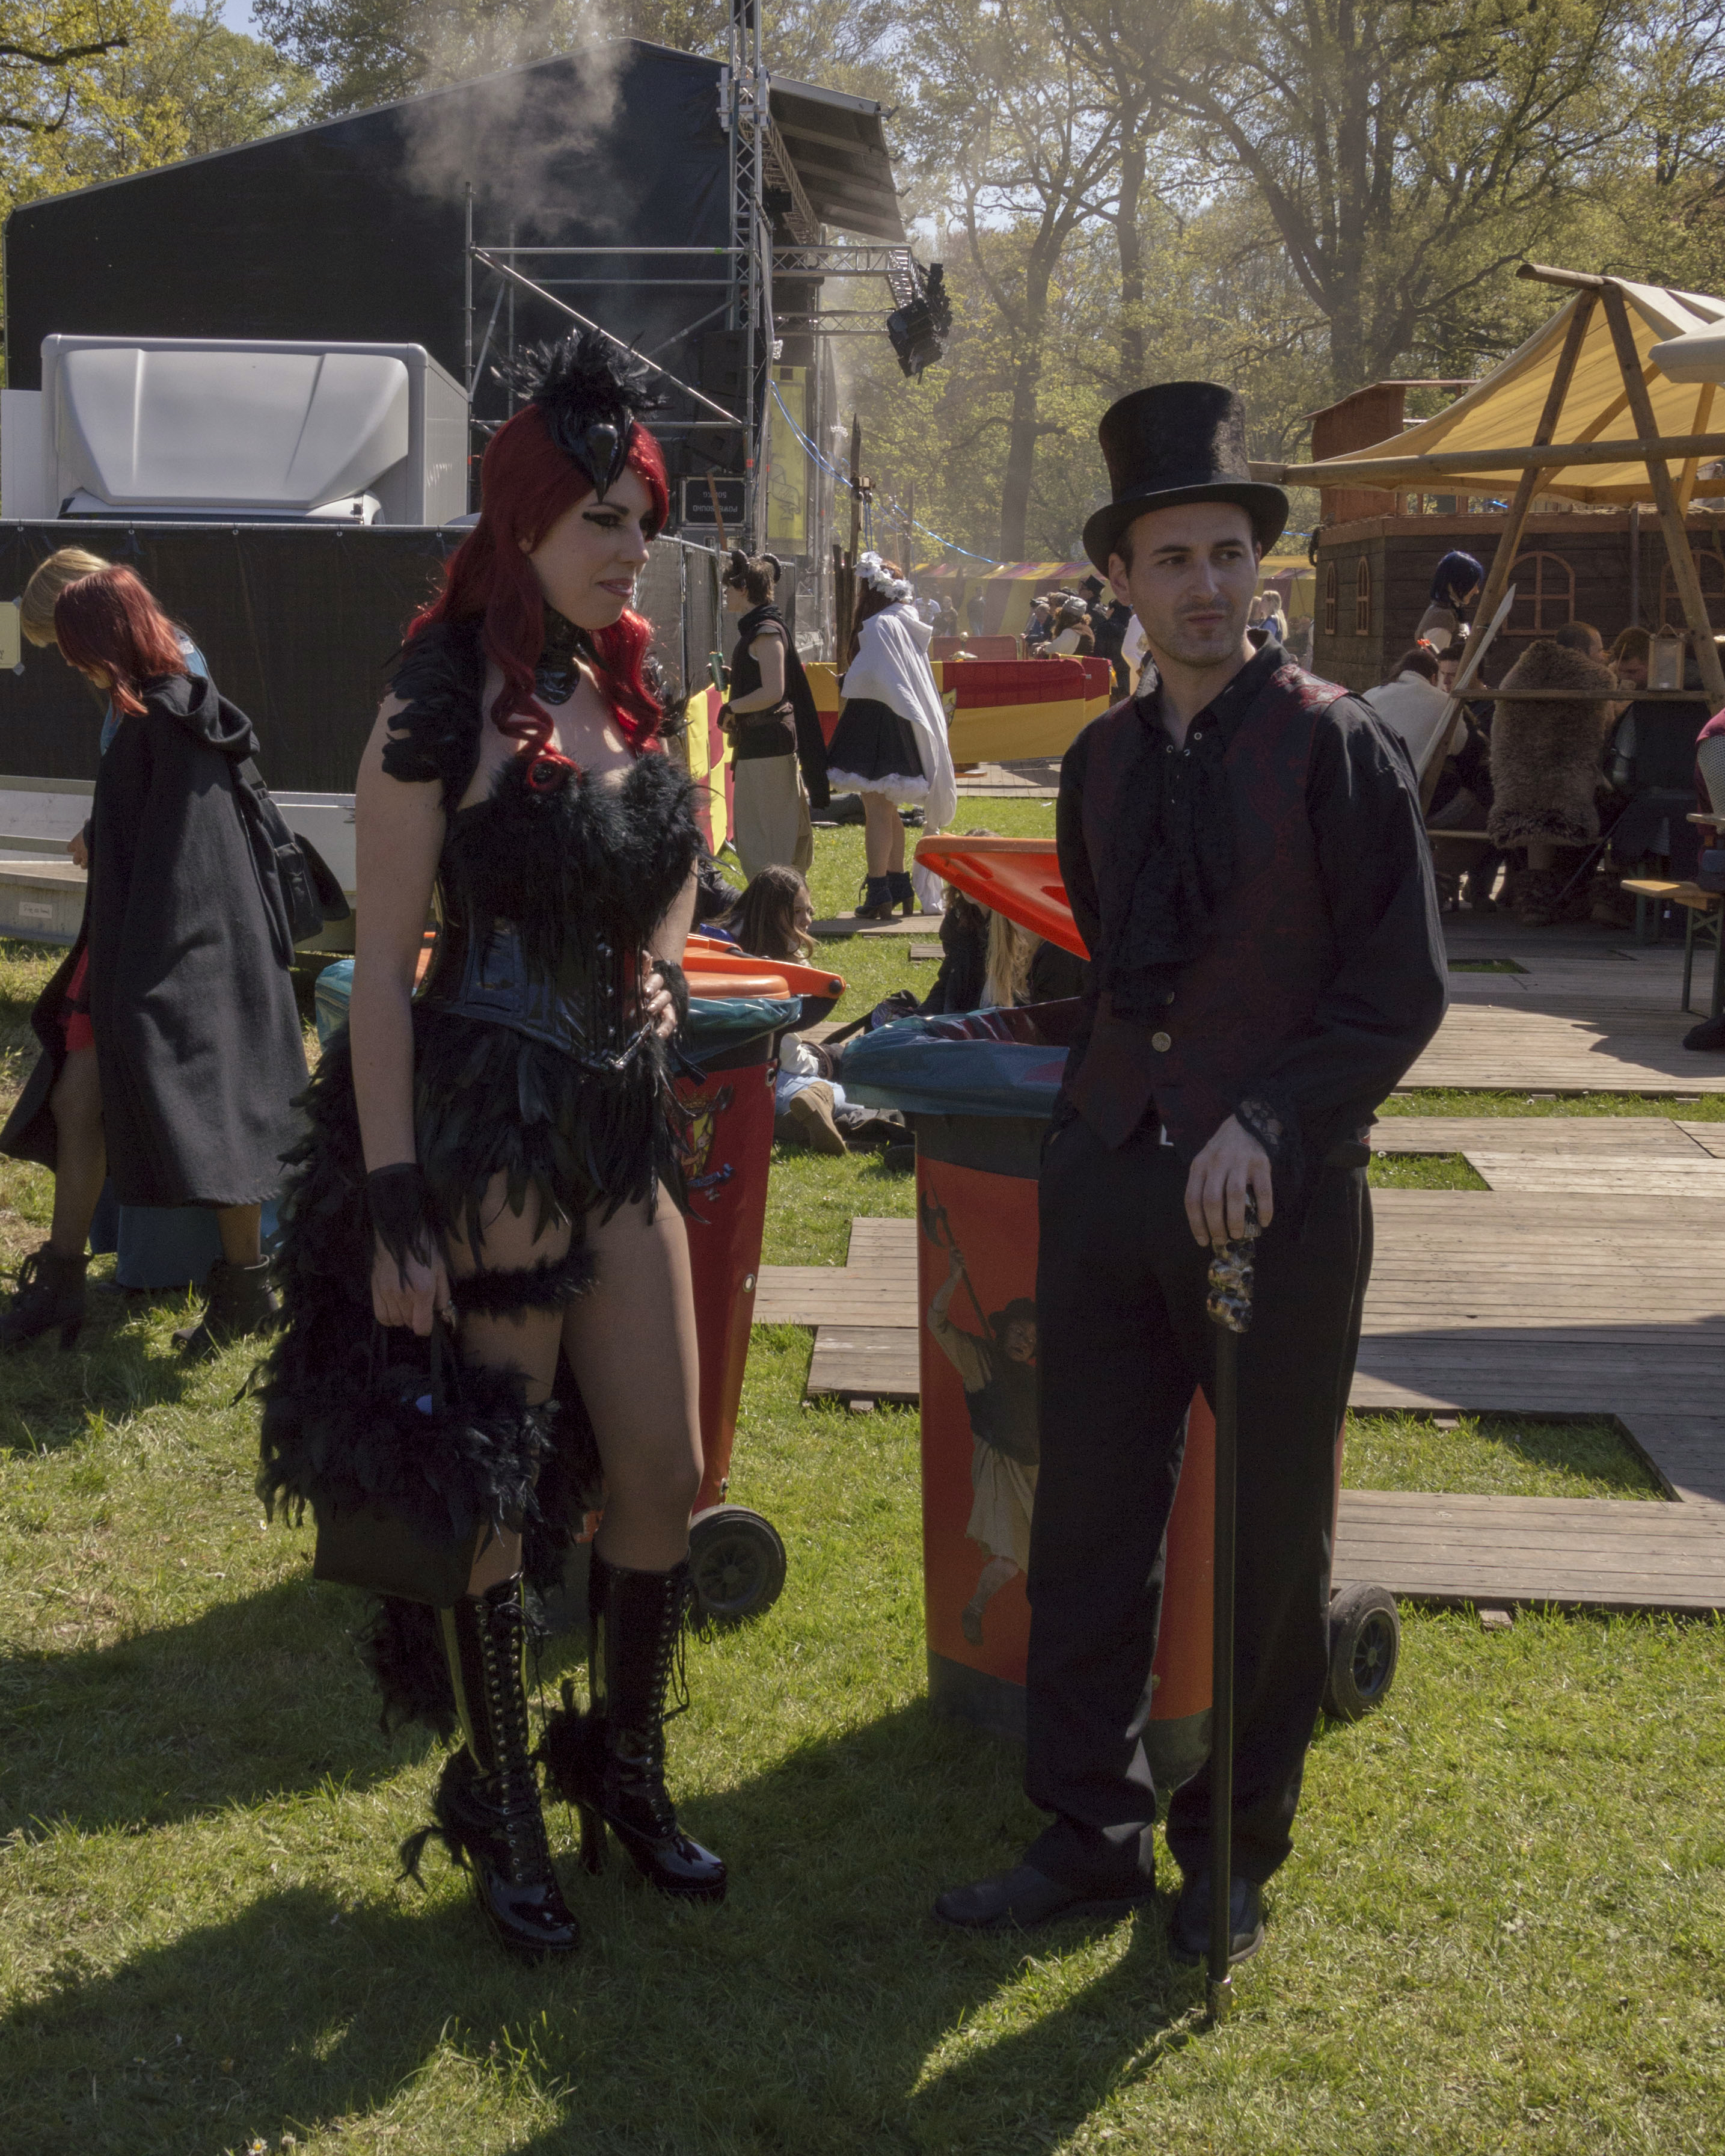
outdoor, person, people, photography, van, photo, nikon, cosplay, holland, festival, nederland, netherlands, de, fun, dutch, outdoorphotography, picture, photograph, fotos, foto, fotografie, pd, event, costume, kasteel, middle ages, paulvandevelde, pdvandevelde, padagudaloma, dordrecht, nederlandinfotos, eventphotography, evenementenfotografie, pvdvfotografie, pdvandeveldedordrecht, nederlandsefotografie, dutchphotogaraphy, totallydutch, fotografienederland, hollandsefotografie, fotografieholland, velde, haarzuilens, dehaar, elfia, eff, kasteeldehaar, elffantasyfair, elfiahaarzuilens, elfia2014, eff2014, girloftheravens